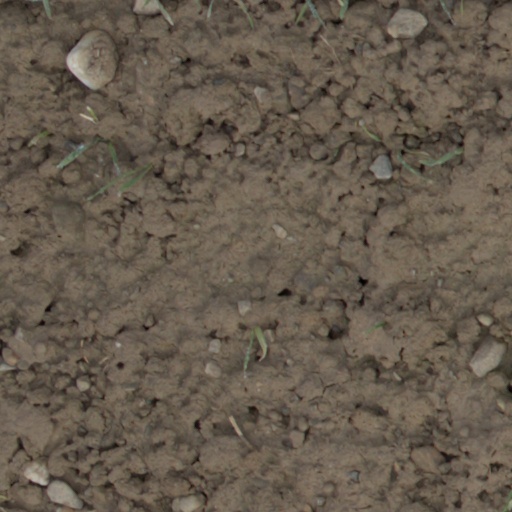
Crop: wheat